NGC 4088

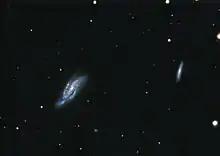
Amateur image of NGC 4088, left, and companion NGC 4085, right.

NGC 4088 is a grand design spiral galaxy. This means that the spiral arms in the galaxy's disk are sharply defined. In visible light, one of the spiral arms appears to have a disconnected segment. Halton Arp included this galaxy in the Atlas of Peculiar Galaxies as one of several examples where this phenomenon occurs.